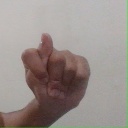
अक्षर: ट